2010–11 NCAA Division I men's ice hockey season

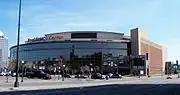
The Xcel Energy Center in Saint Paul, Minnesota hosted the 2011 Frozen Four

The 2010–11 NCAA Division I men's ice hockey season began on October 2, 2010 and concluded with the 2011 NCAA Division I men's ice hockey tournament's championship game on April 9, 2011 at the Xcel Energy Center in Saint Paul, Minnesota. This was the 64th season in which an NCAA ice hockey championship was held and is the 117th year overall where an NCAA school fielded a team.